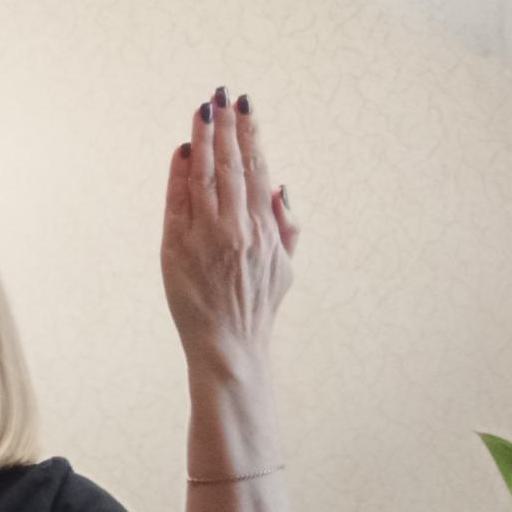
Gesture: stop_inverted